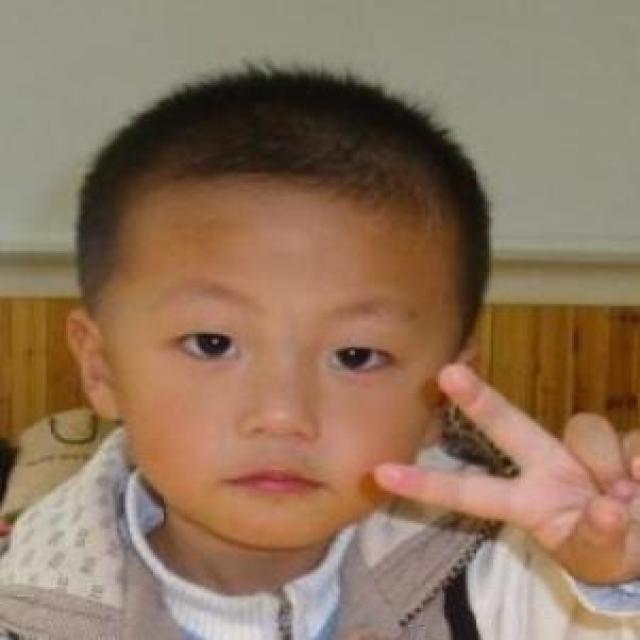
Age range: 0-12